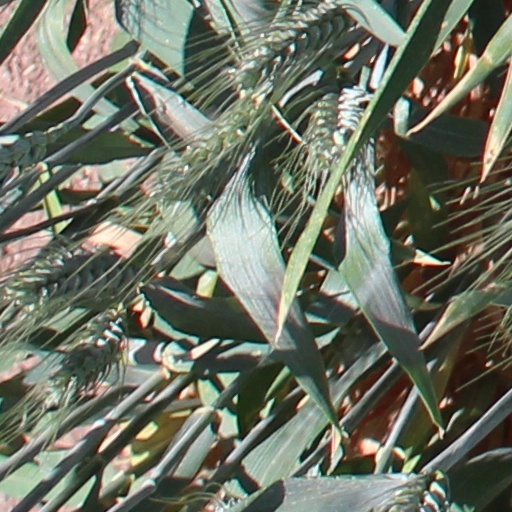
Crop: wheat